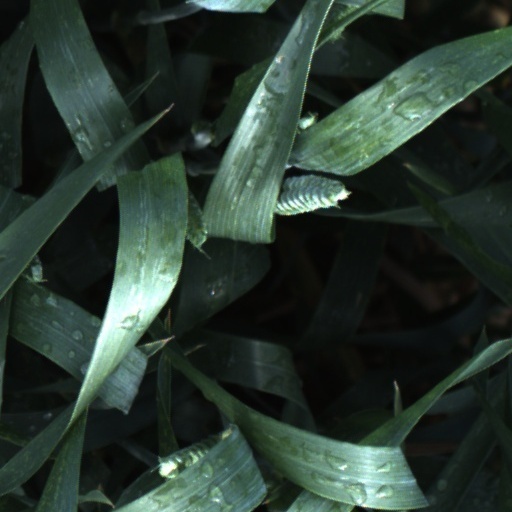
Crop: wheat